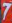
Number: 7